John R. Gunn

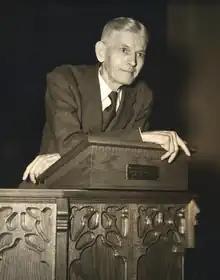
Rev John R Gunn 1951

In the Spring of 1900, following graduation from Mercer, Central Baptist Church of Atlanta extended a call, and this is where he found his beloved wife and life companion, Nellie Higgins. After two years, the Dahlonega Baptist Church (Dahlonega, Georgia) invited him to serve. This assignment was interrupted when an urgent request came from Dr. C. H. S. Jackson, President of Bessie Tift College (Forsyth, Georgia) to raise an endowment fund. Enrolling in the seminary at Louisville was next, after which the Georgia Industrial Home in Macon beckoned Gunn to become their General Manager. Under his leadership at GIH [2] an administrative building called Mumford Hall was constructed. His next pastorate was the Madison Baptist Church of Madison, Georgia, where he served between 1907 and 1911